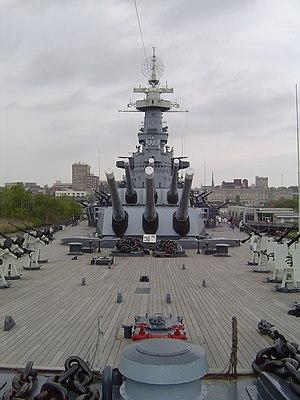
Le USS North Carolina (BB-55) est un cuirassé de classe North Carolina appartenant à l'US Navy. Il est particulièrement connu pour sa participation dans le théâtre Pacifique durant la Seconde Guerre mondiale, notamment en protection des porte-avions.